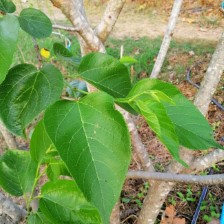
Variety: TaiwanMeacho